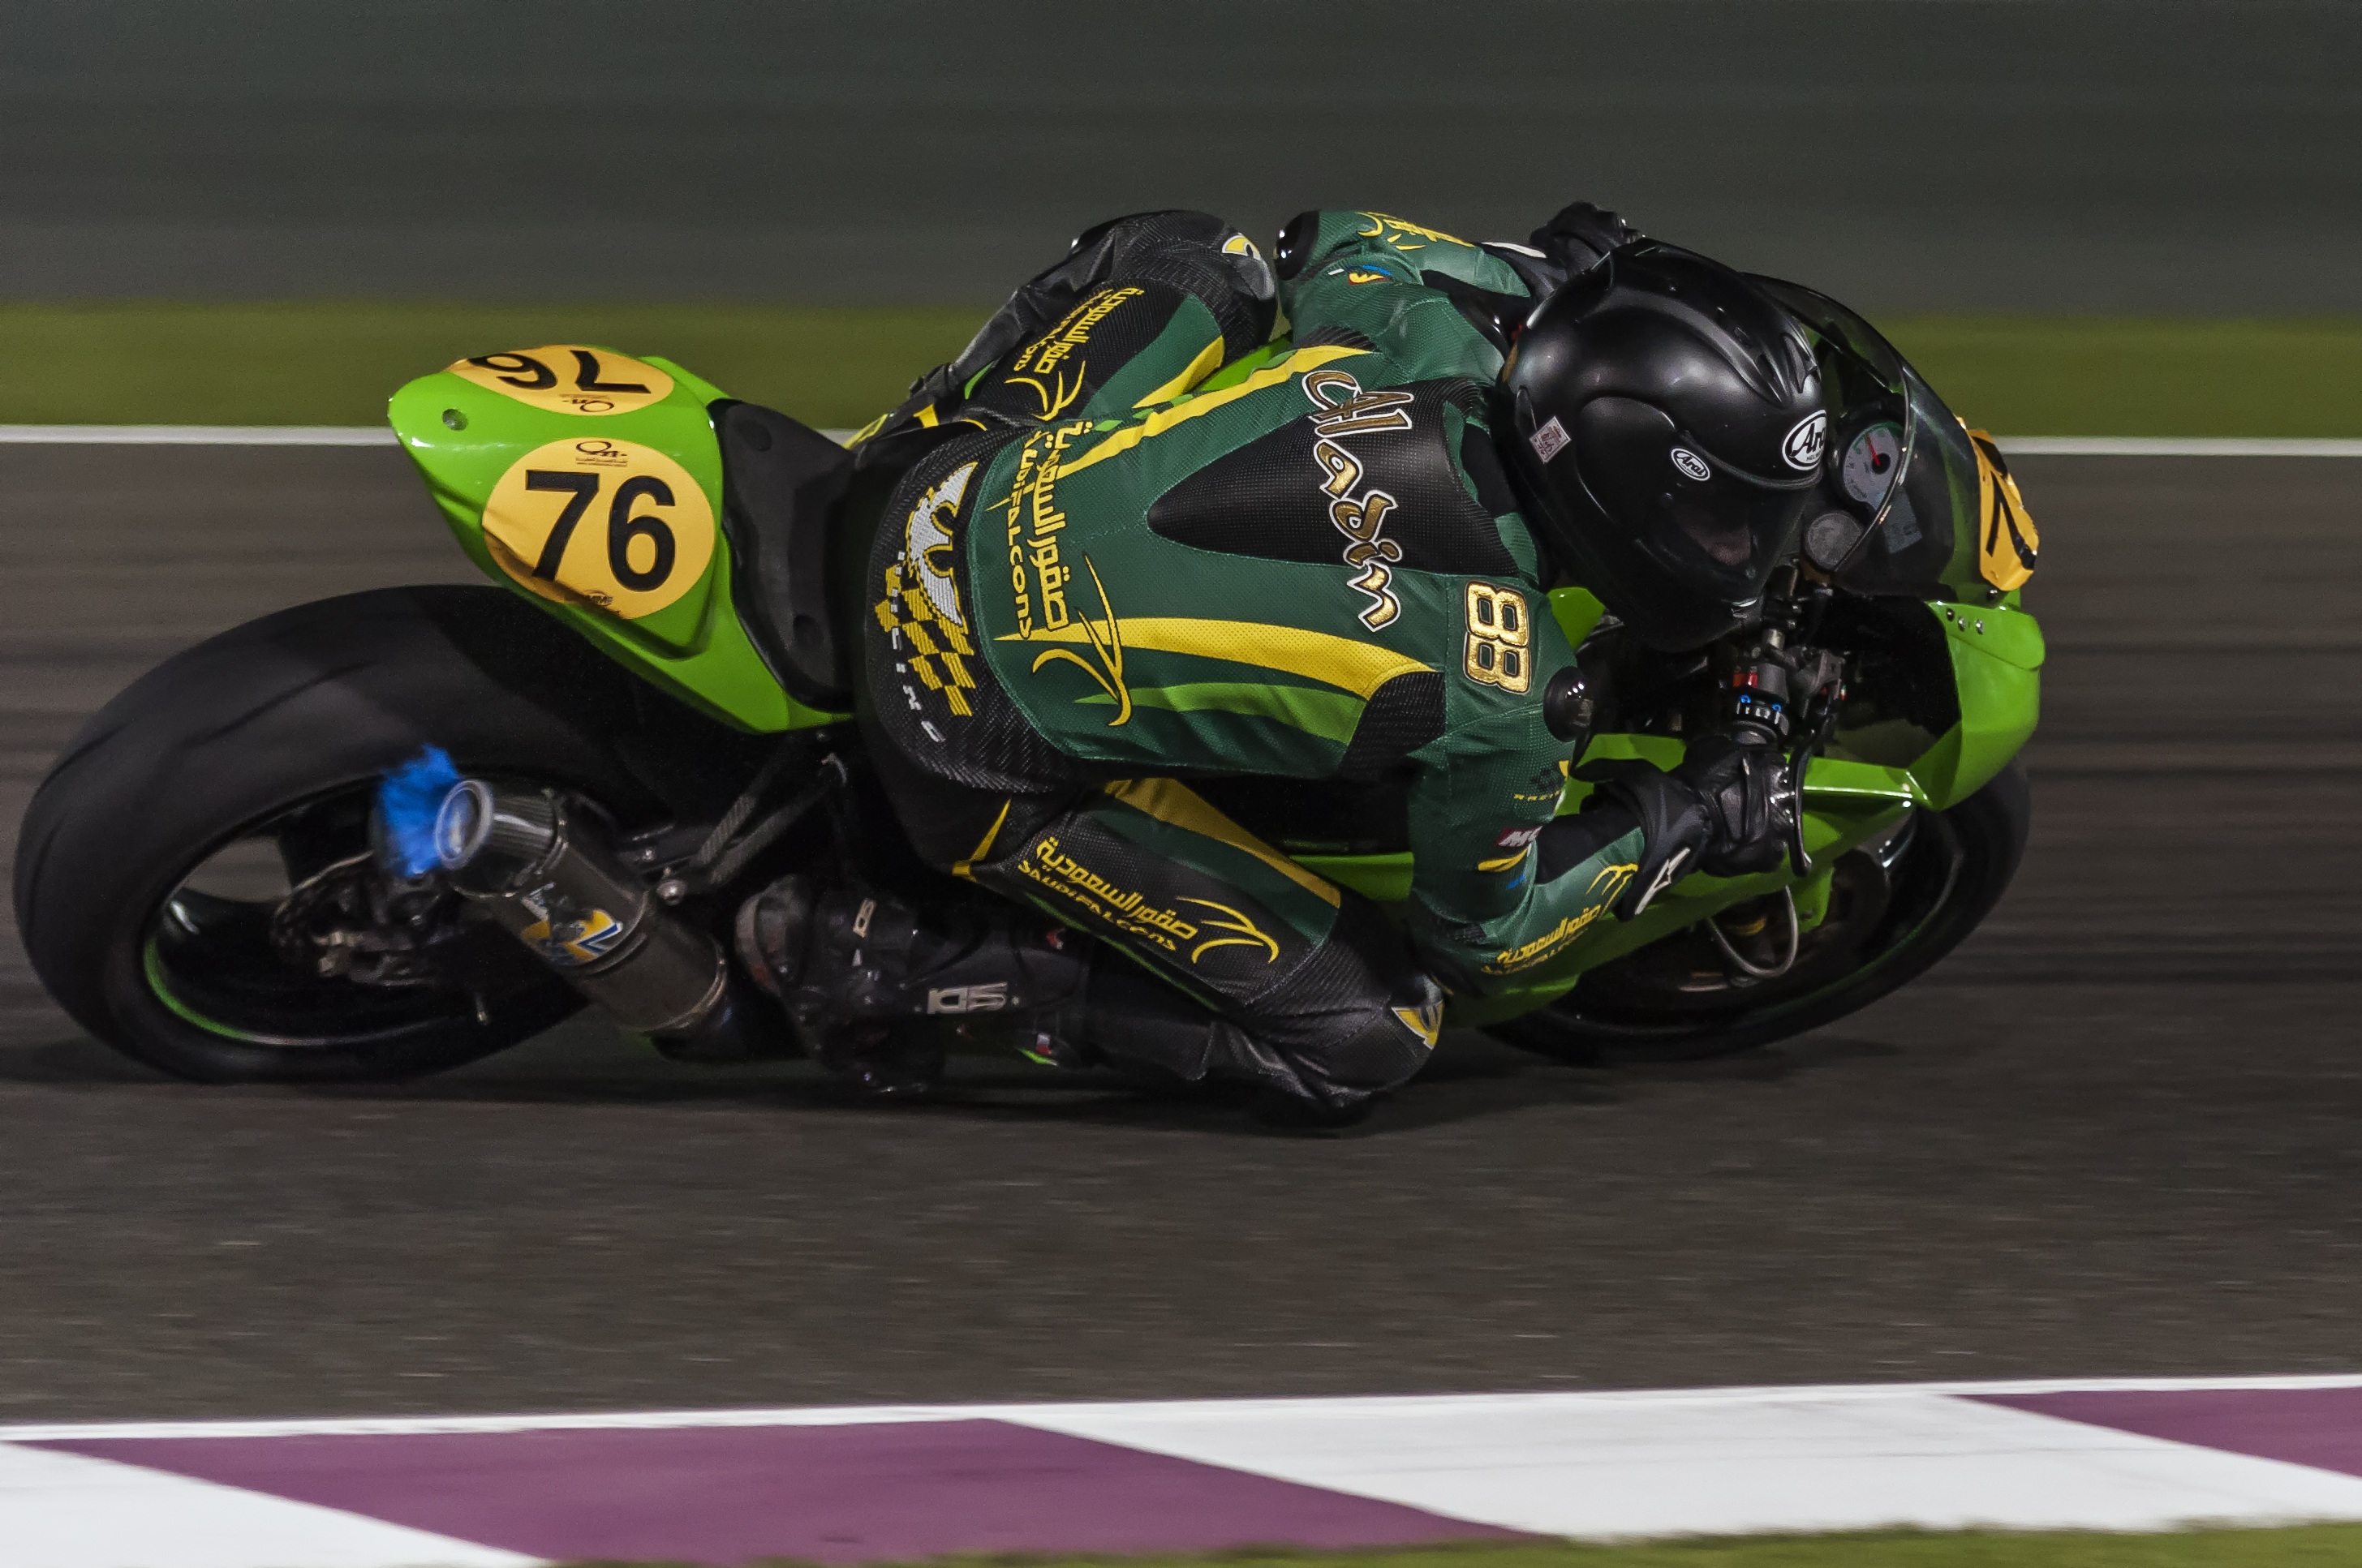
car, vehicle, motorcycle, 2015, race, sports, racing, race track, motorsport, qatar, motorcycling, bin laden, losail, motorcycle racing, road racing, auto race, dirt track racing, superbike racing, grand prix motorcycle racing